Badami

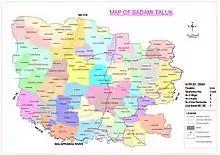
Badami Taluk Map before creation of Guledgud Taluk

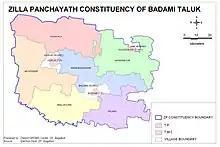
Badami Taluk ZP Constituency Map before creation of Guledgud Taluk

Badami is located at . It has an average elevation of 586 metres (1922 ft). It is located at the mouth of a ravine between two rocky hills and surrounds Agastya tirtha water reservoir on the three other sides. The total area of the town is 10.3 square kilometers.